Estadio Sergio León Chávez

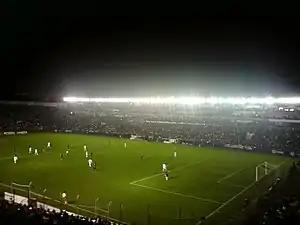
"the Stadium in 2009"

Before the stadium was built Irapuato had the Estadio Revolución which was home to Irapuato FC. The stadium broke ground in 1967 and construction lasted two years. It was founded on 23 May 1969, simply as "Estadio Irapuato", gaining its actual name on 4 January 1990, in honour of the former club's president. in October 1968 even before the stadium was completed Irapuato FC invited Spain to play a friendly against them in preparation for the 1968 Summer Olympics its first game played in the stadium, Spain would win the match 1–3. the first person to score in the new stadium was Juan Manuel Asensi from Spain. on 24 May 1970 the Brazil national football team played a friendly vs Irapuato FC in that match the Brazilians beat Irapuato 3–0 with goals from Rivellino, Roberto Miranda and Caju. Pelé was present in that match.